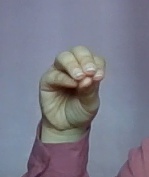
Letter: ha